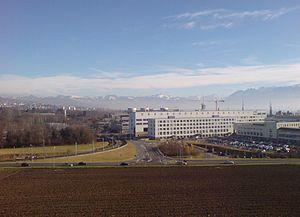
L'EPFL vu depuis l'esplanade Bonaparte.
Le campus de Lausanne ou campus de Dorigny, en Suisse, est une zone où se trouvent l'Université de Lausanne, l'École polytechnique fédérale de Lausanne et plusieurs autres institutions. Il est situé à Dorigny, vers l'ouest de Lausanne, au bord du lac Léman. Le site mesure environ 2,2 kilomètres de large et 31 000 personnes y étudiaient ou y travaillaient en 2013.